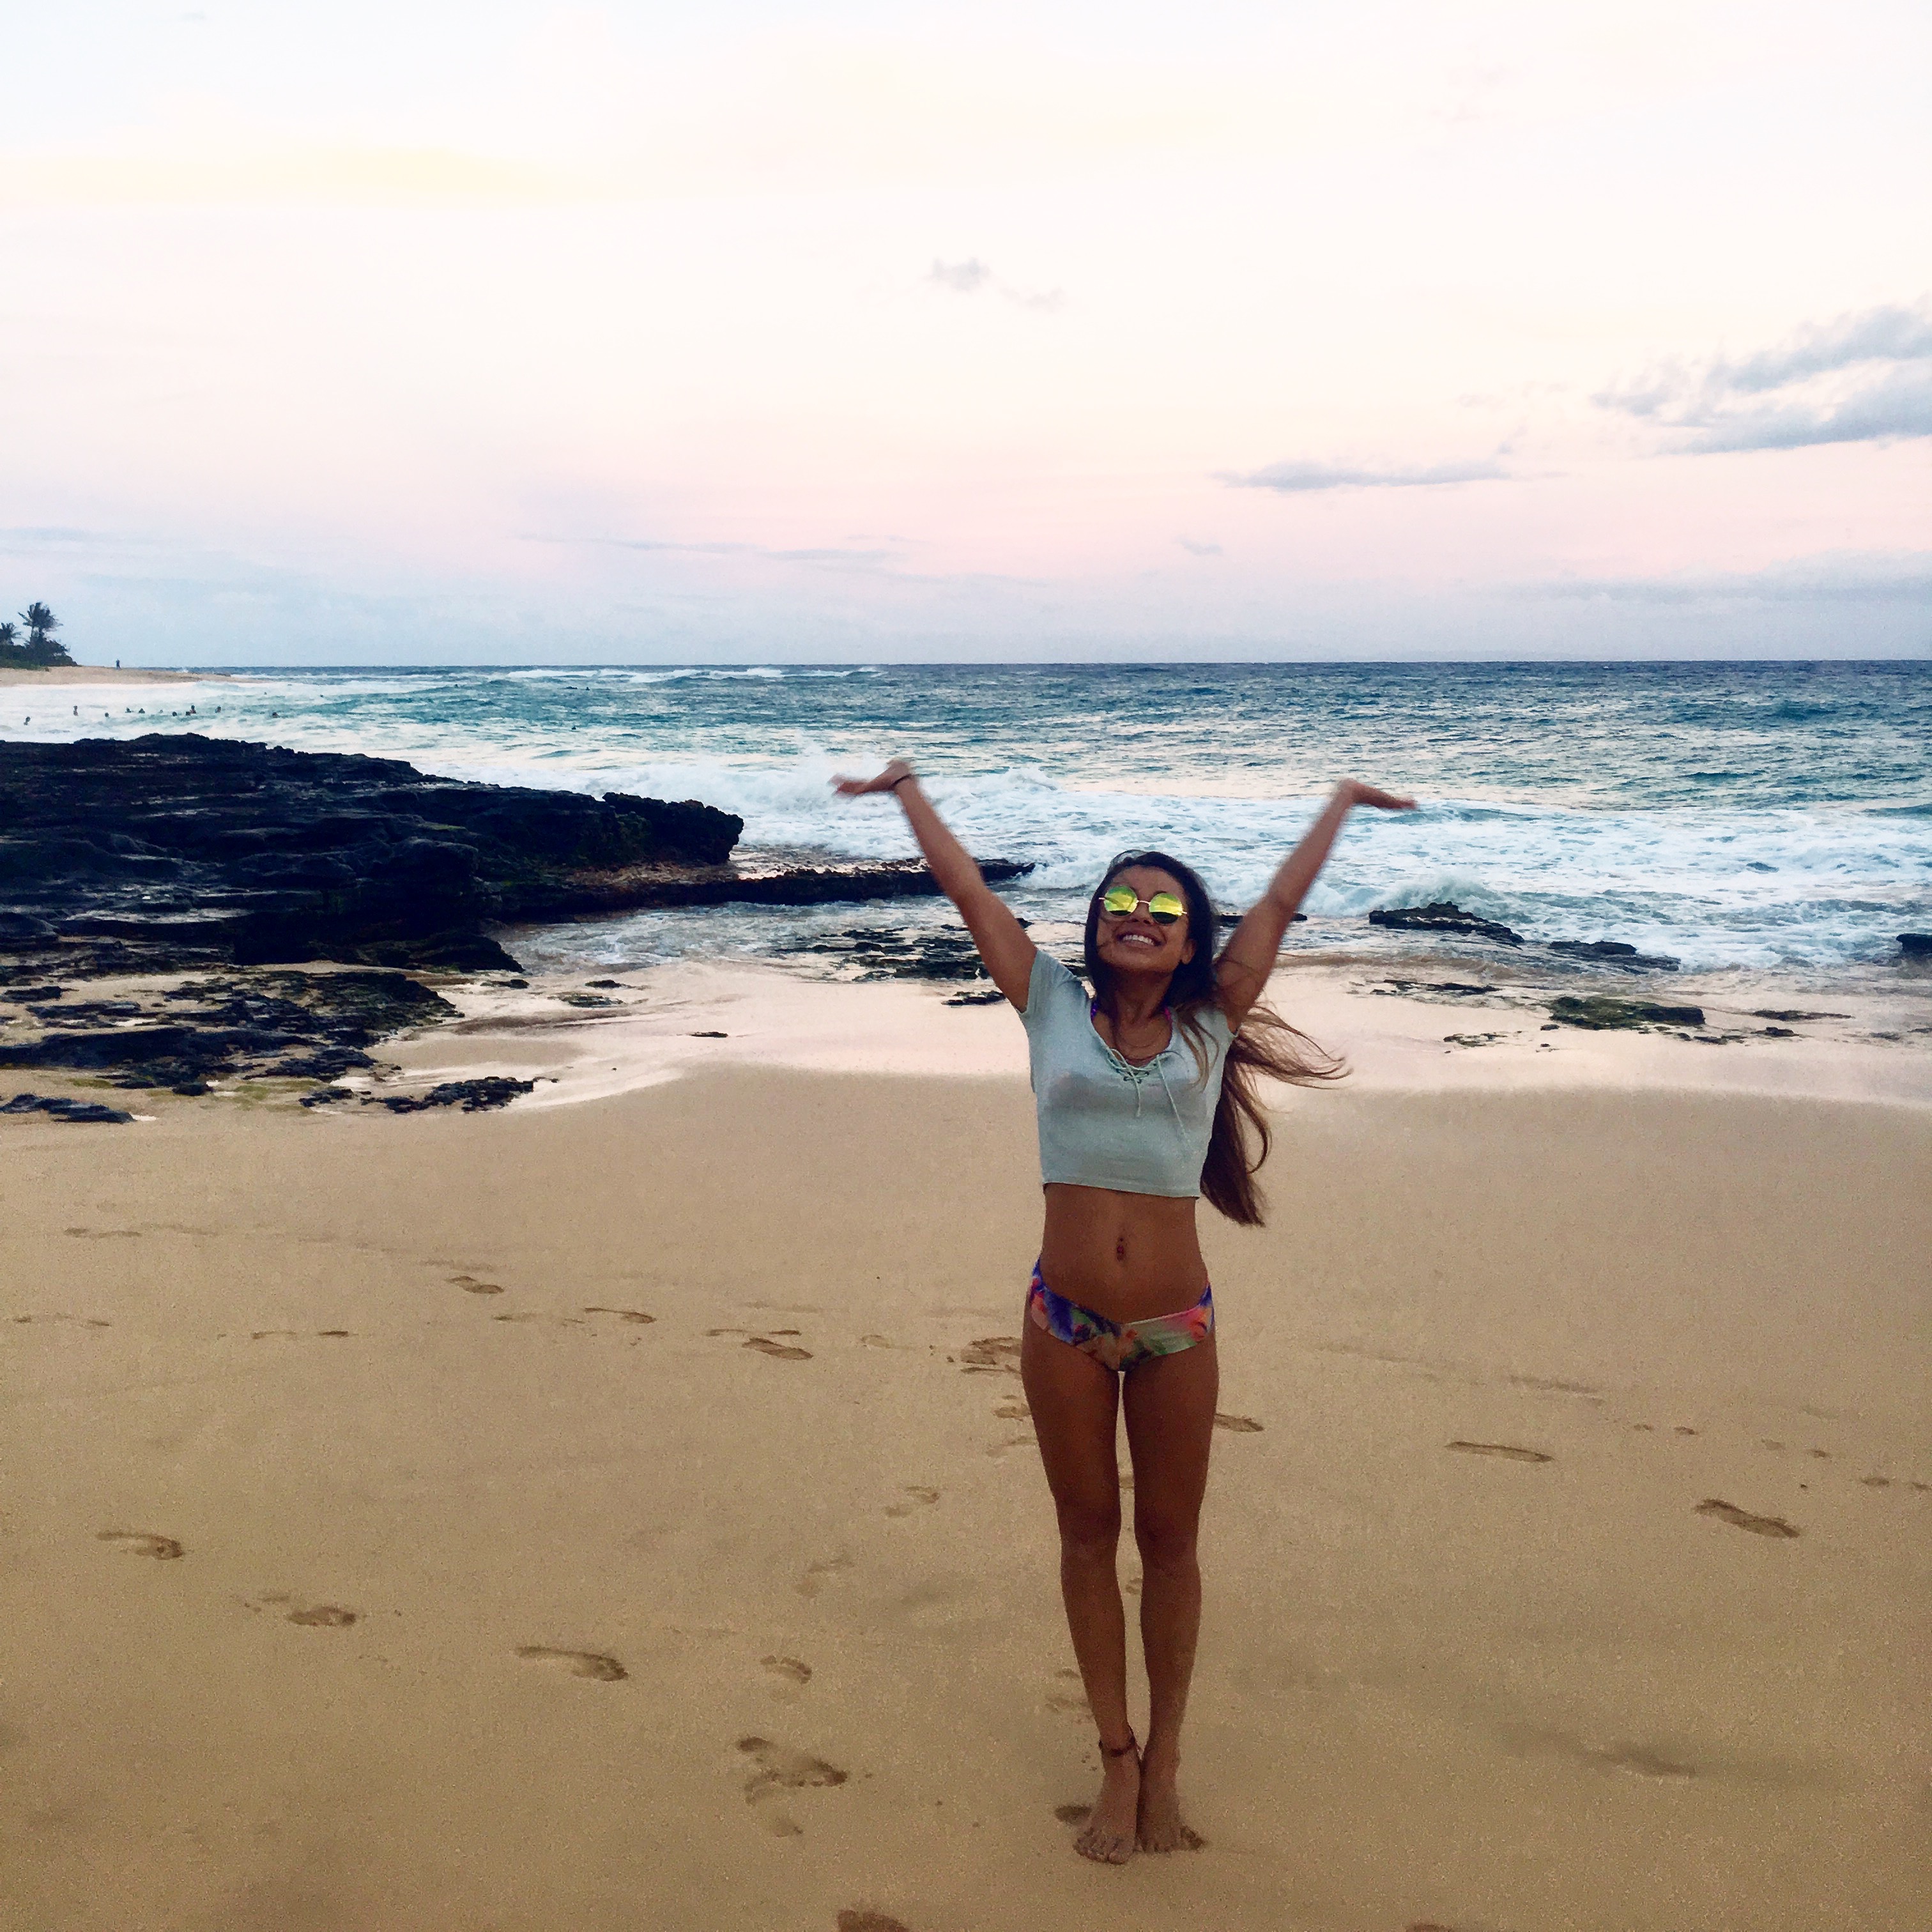
girl, beach, sea, vacation, body of water, fun, swimwear, ocean, sky, summer, coastal and oceanic landforms, sand, shore, tourism, shorts, coast, water, leisure, horizon, sun tanning, physical fitness, wave